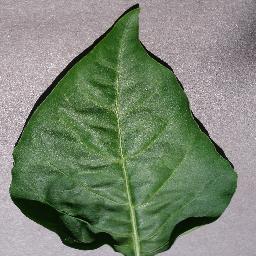
Label: Pepper,_bell___healthy